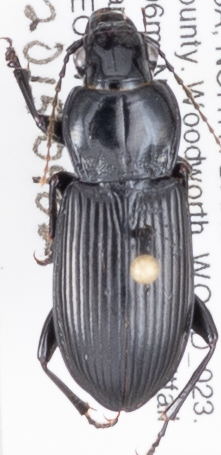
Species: Pterostichus melanarius melanarius
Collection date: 2015-09-02
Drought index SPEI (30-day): -0.8
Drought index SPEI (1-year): -0.17
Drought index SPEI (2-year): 0.8